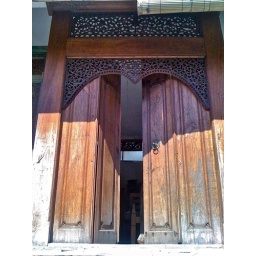
Item-224Large carved wooden door in antique teak (frame thickness 15cm)USD 6,000Consult us